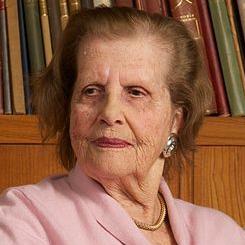
Age: 93